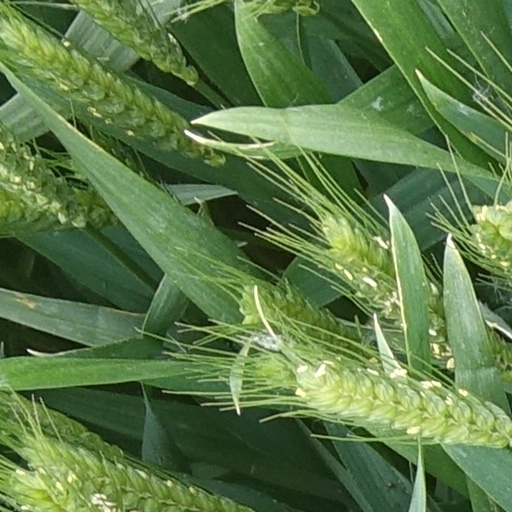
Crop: wheat